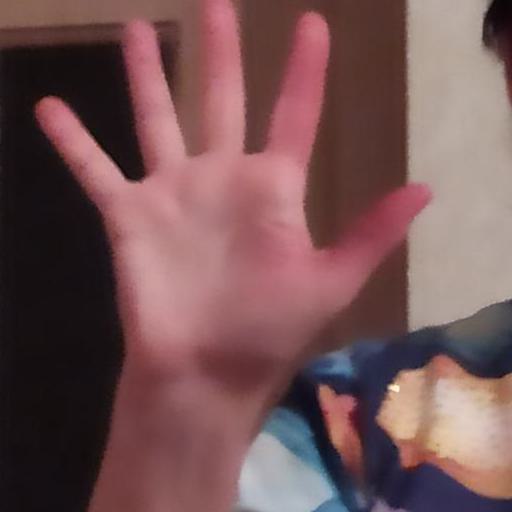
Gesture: palm